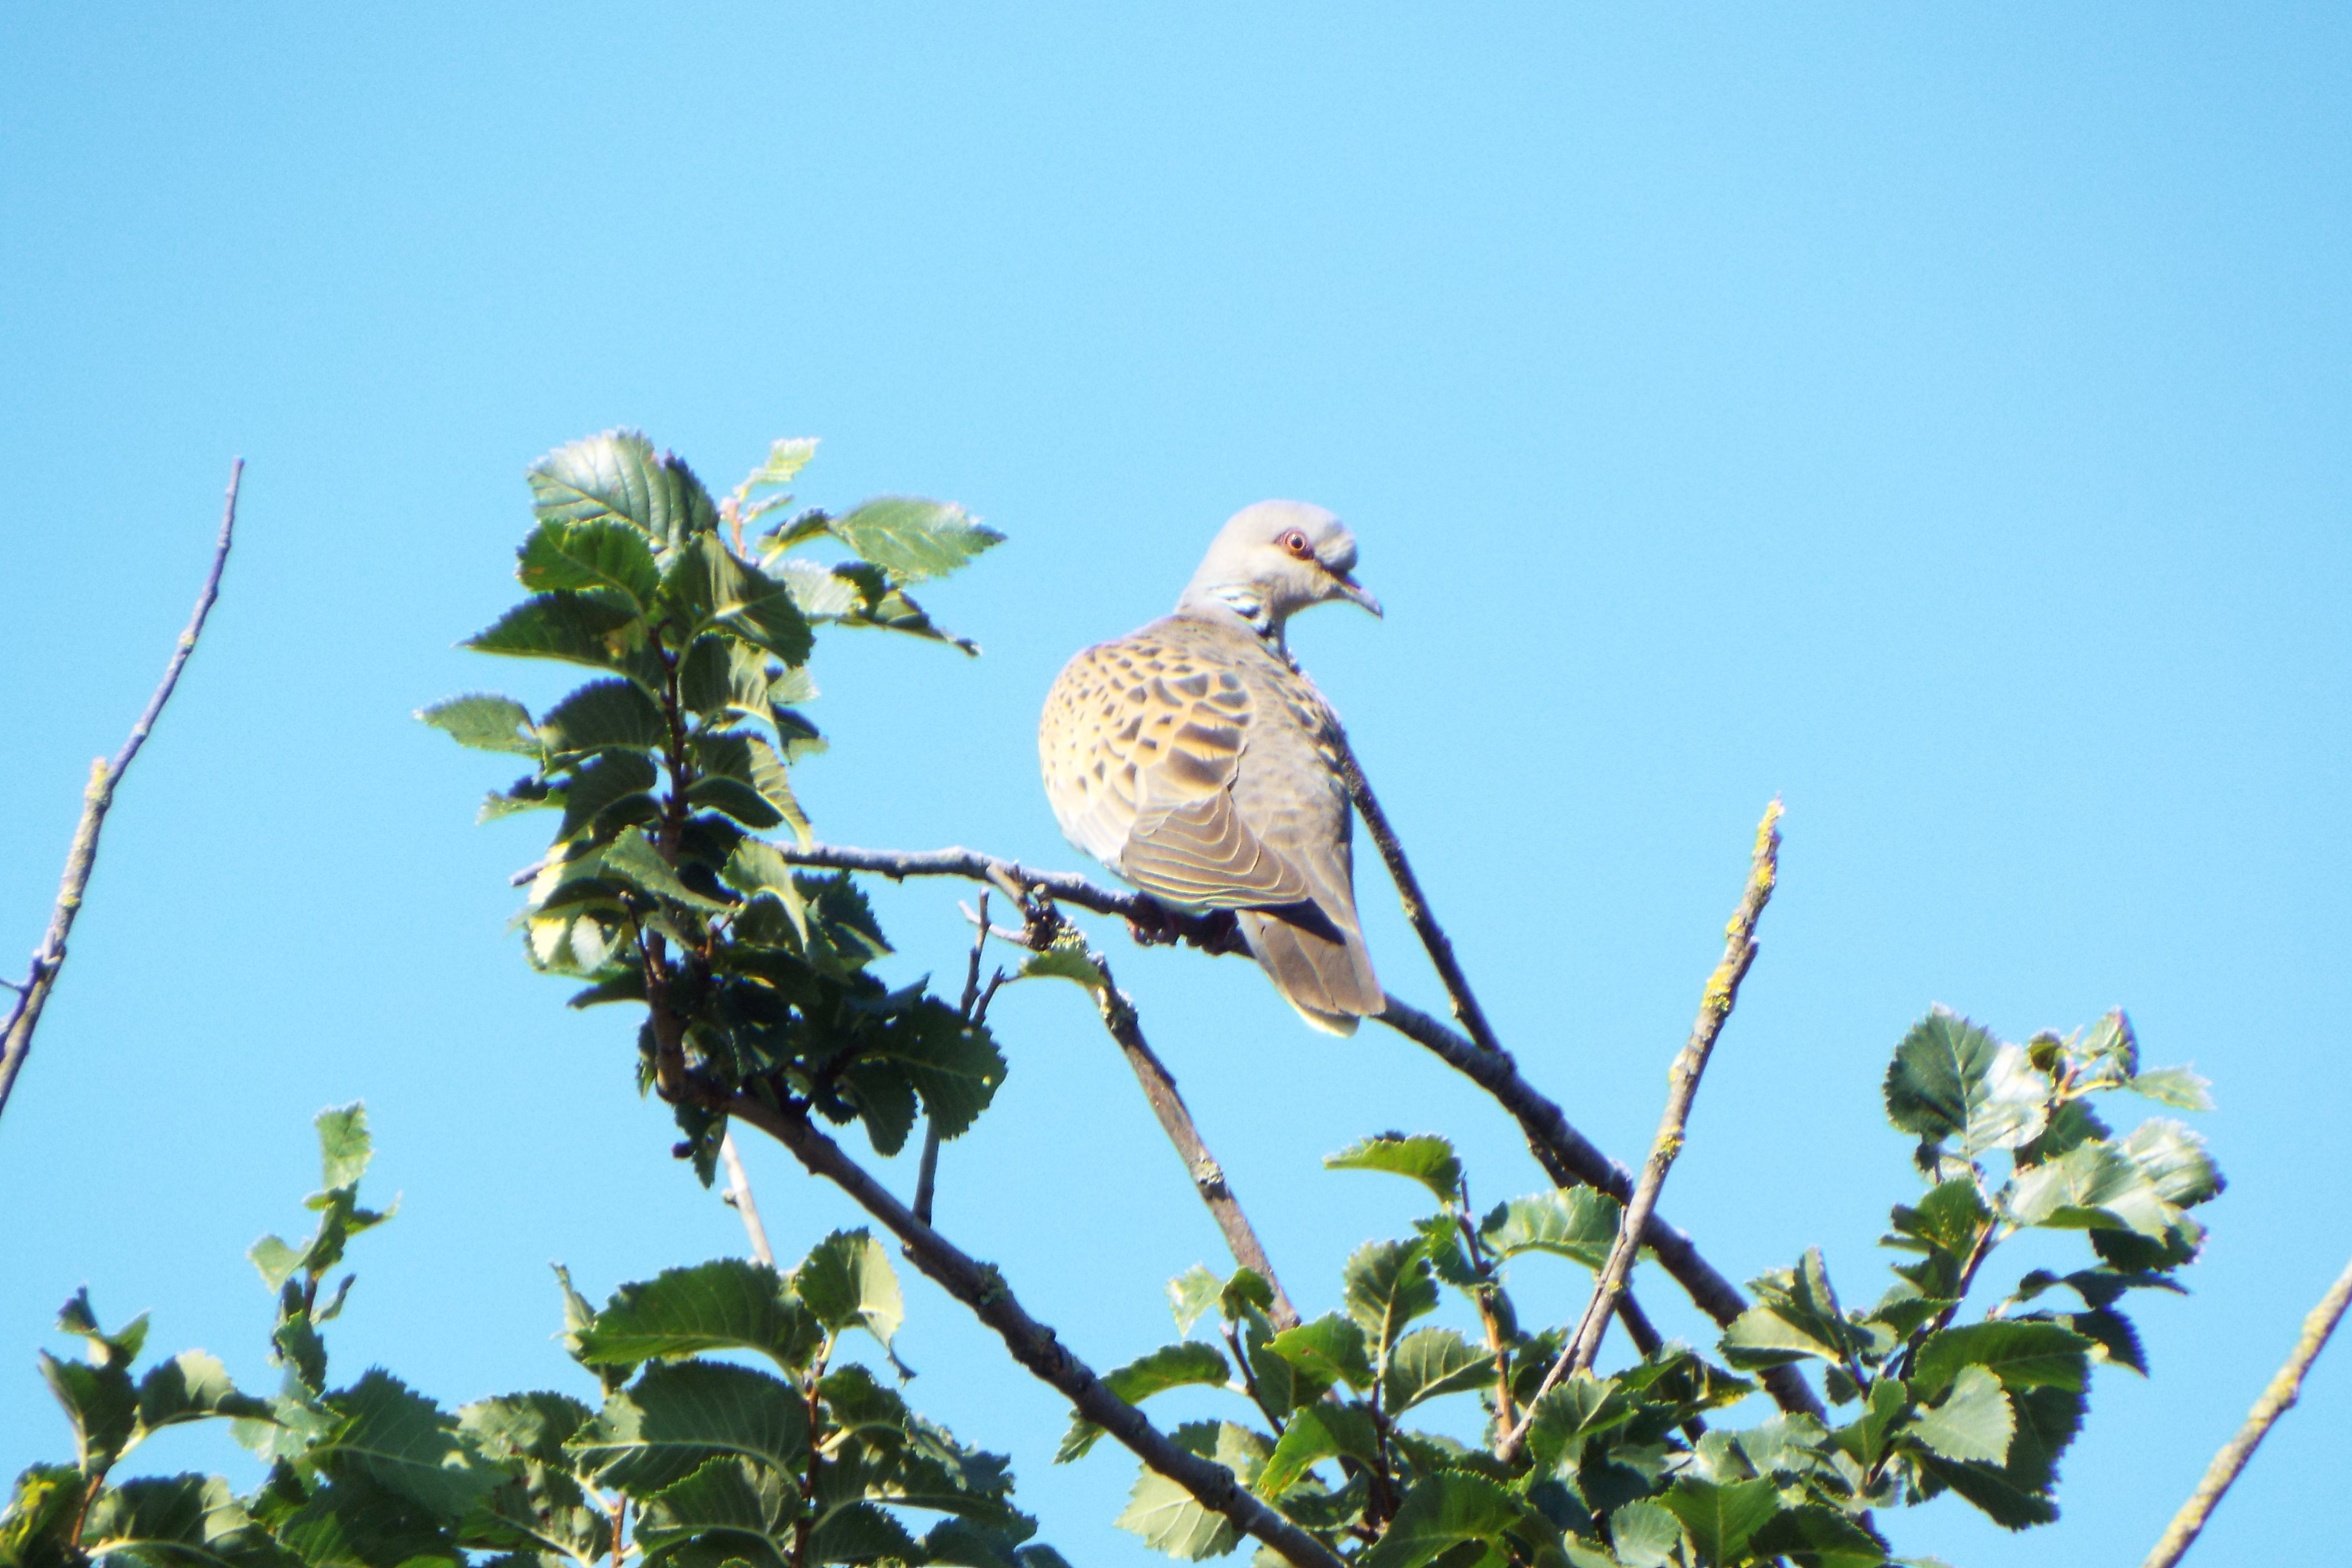
branch, bird, flower, wildlife, fauna, vertebrate